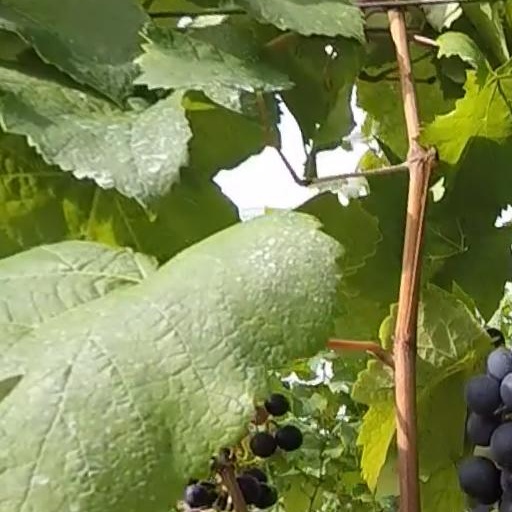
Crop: grape